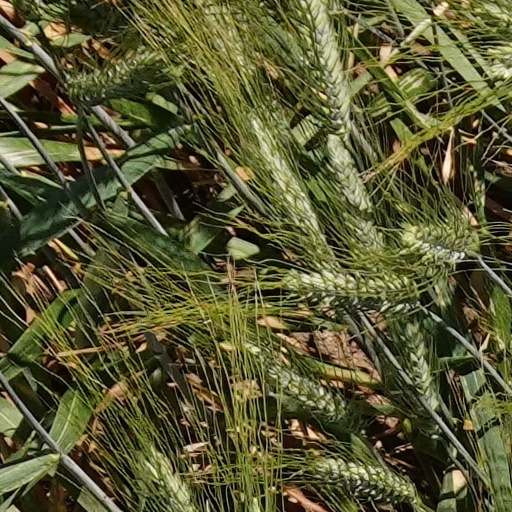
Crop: wheat